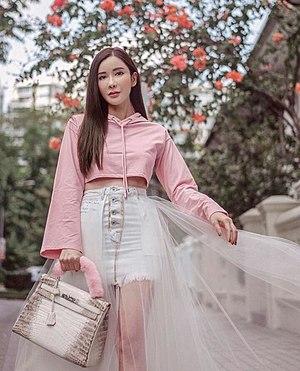
Jamie Chua, née le 24 octobre 1973 à Singapour, est une styliste et entrepreneuse singapourienne.